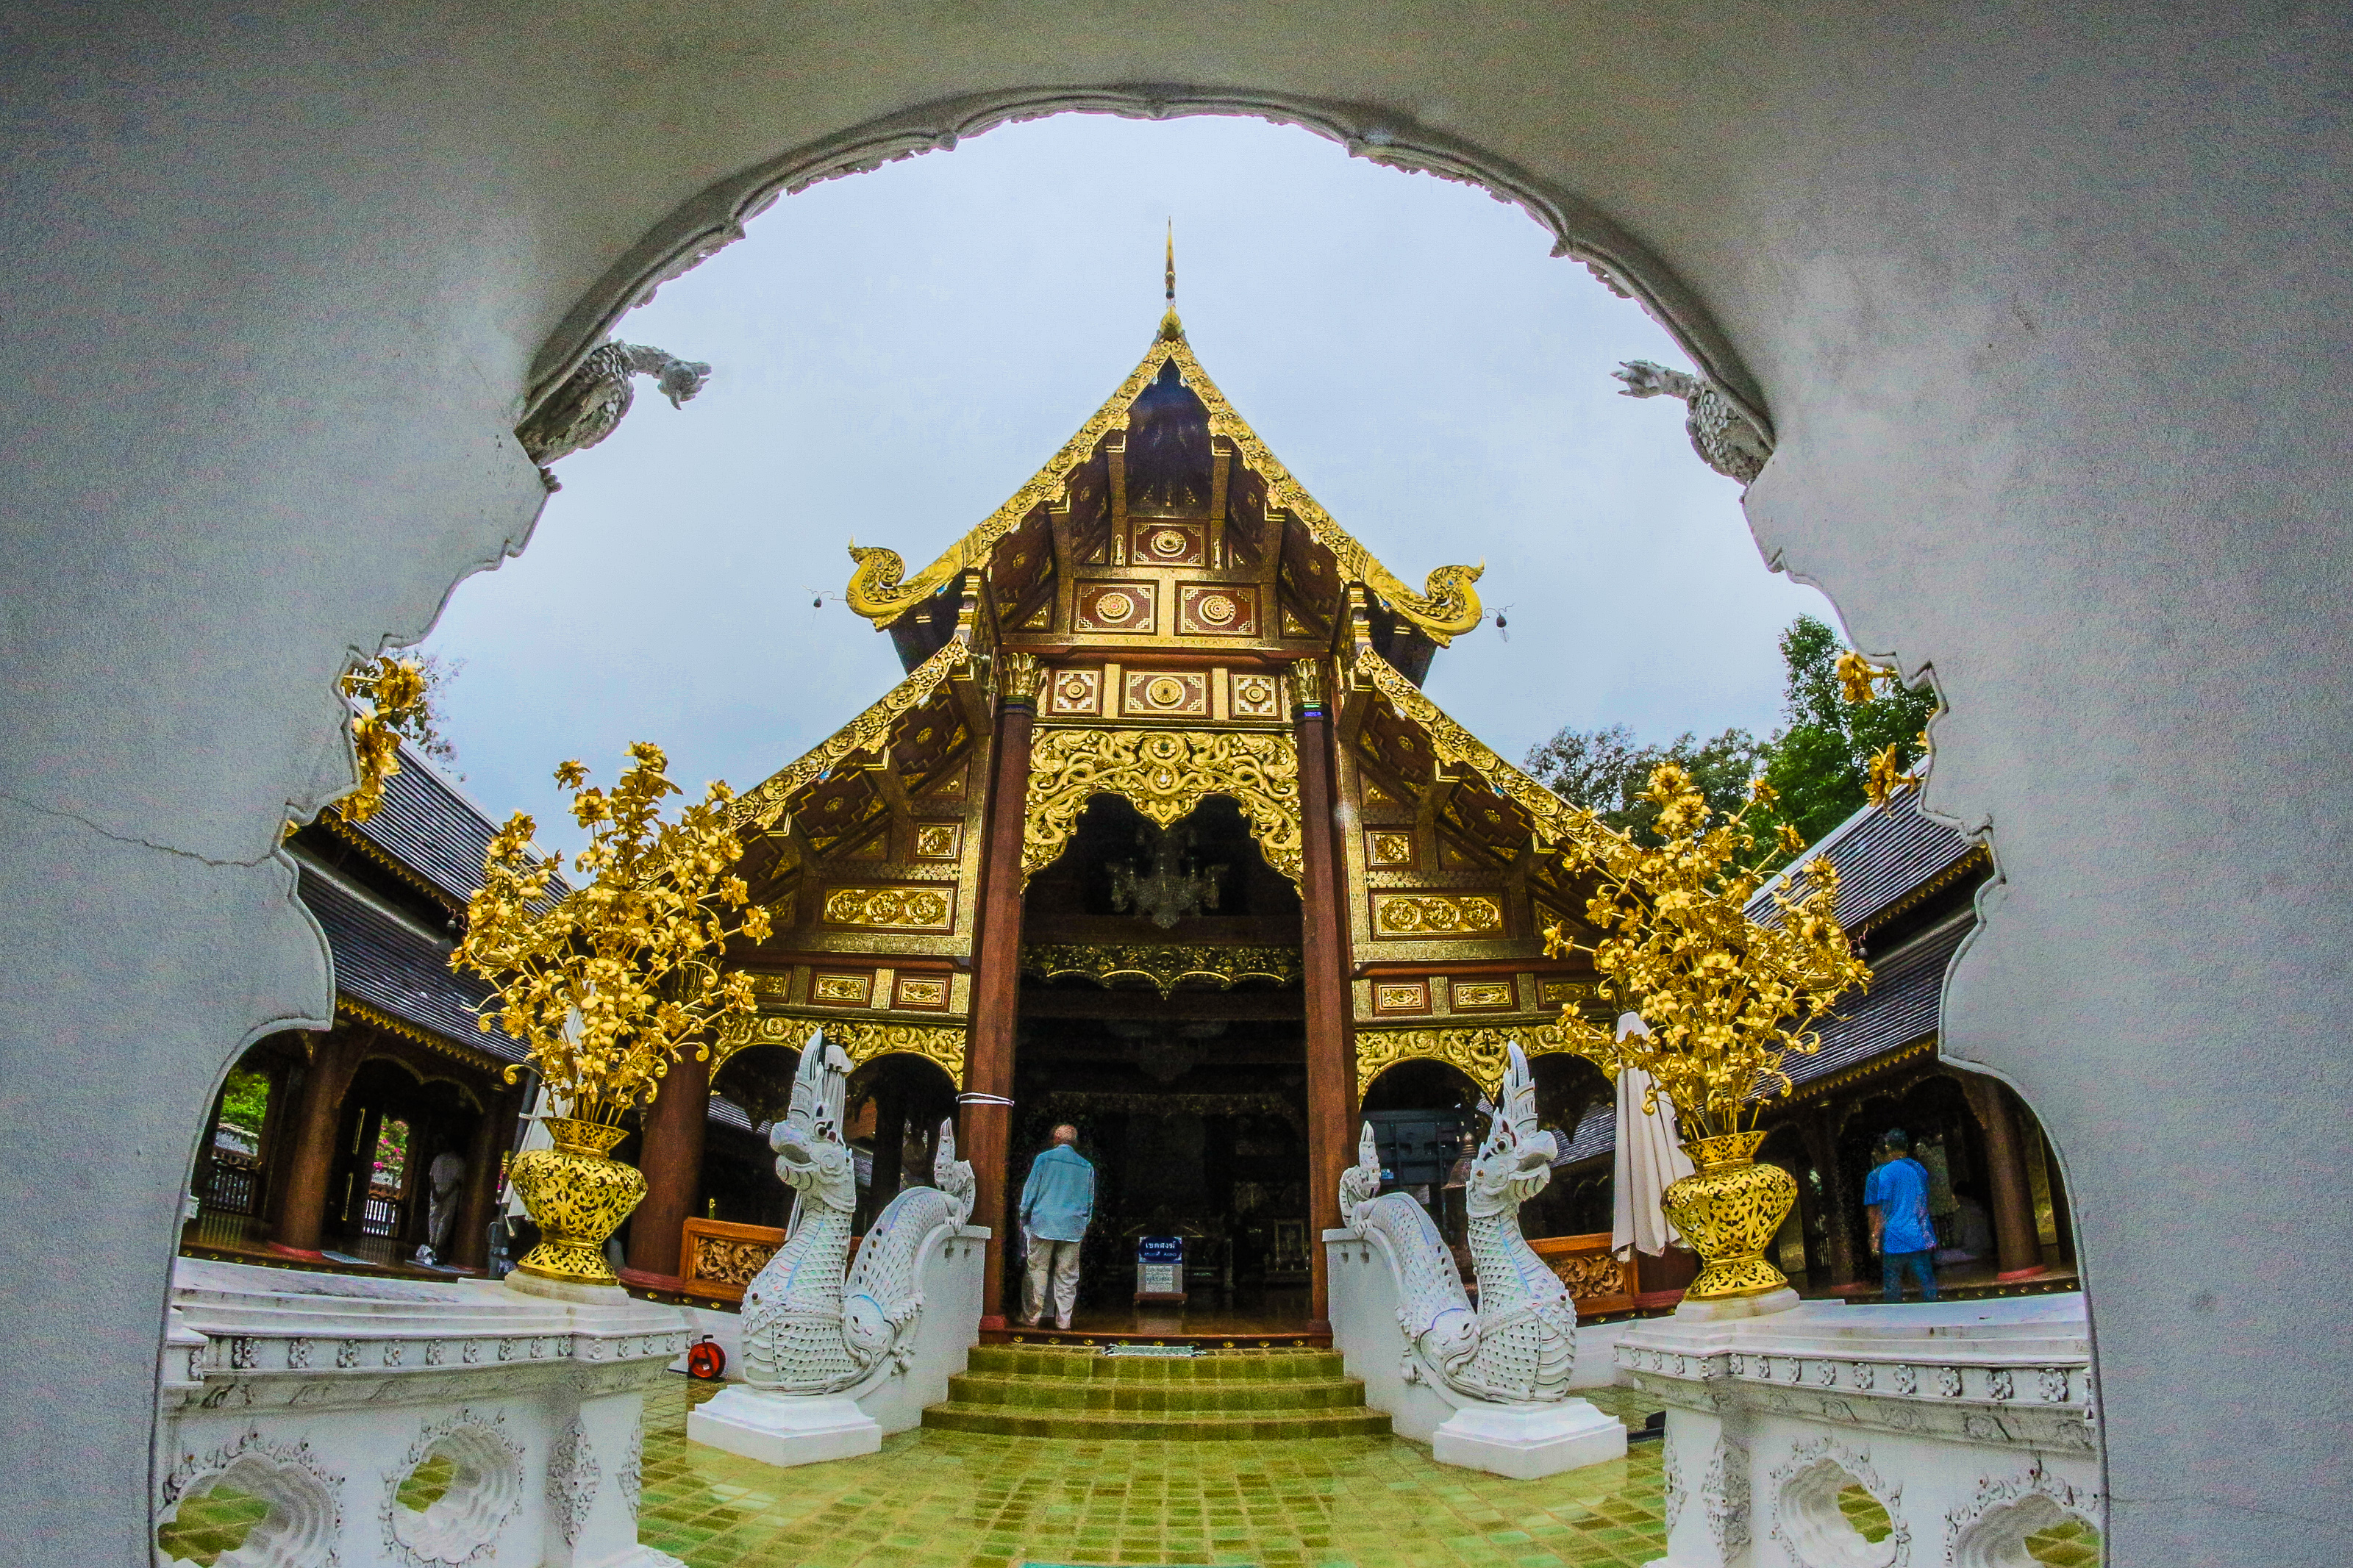
thailand, temple, buddhism, culture, travel, architecture, religion, asia, chiangmai, landmark, ancient, wat, traditional, thai, art, asian, tourism, buddha, buddhist, building, religious, beautiful, gold, statue, history, pagoda, background, chiang mai, sculpture, holy places, place of worship, hindu temple, shrine, worship, pilgrimage, convent